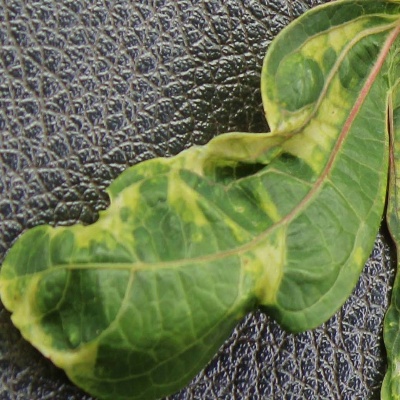
Crop: Cassava
Condition: mosaic